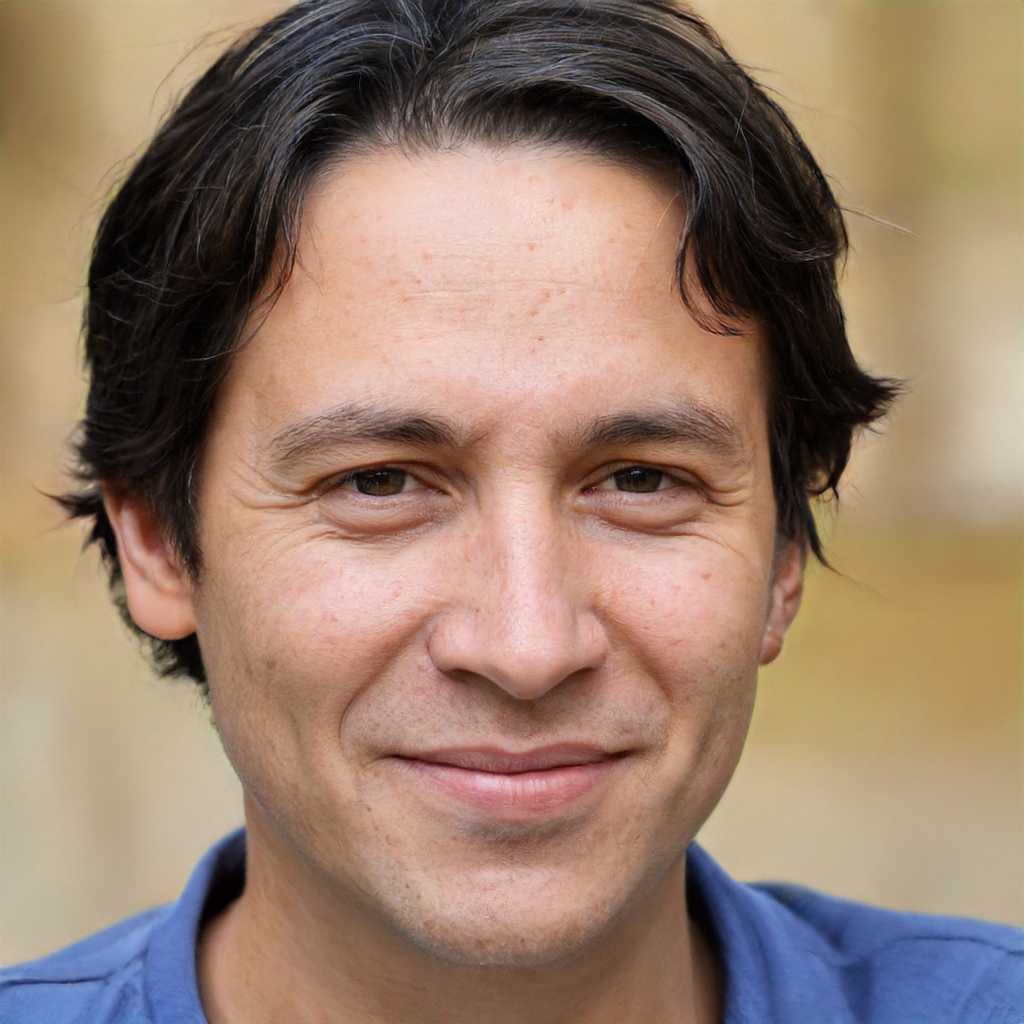
Gender: Male